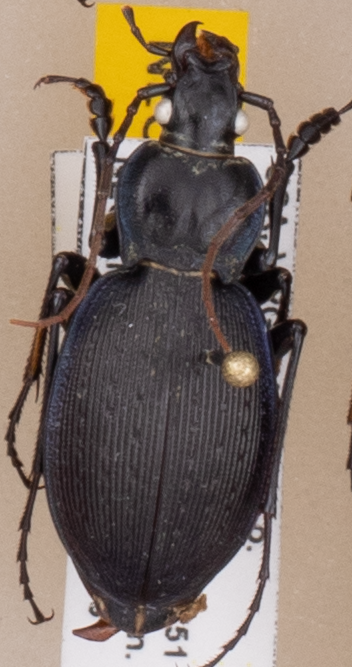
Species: Carabus goryi
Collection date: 2021-06-15
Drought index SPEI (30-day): -0.51
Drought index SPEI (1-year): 0.718
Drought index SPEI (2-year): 1.28